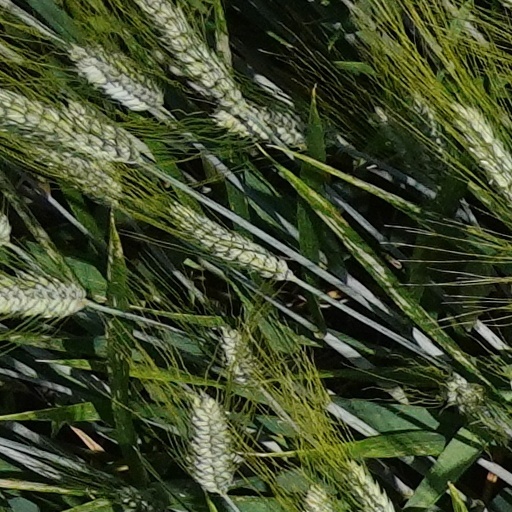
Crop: wheat